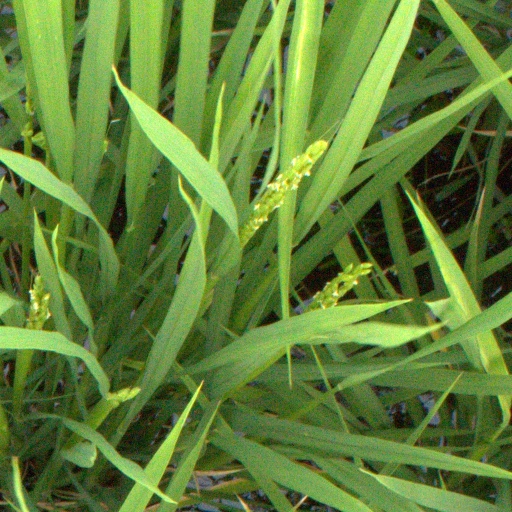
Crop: rice